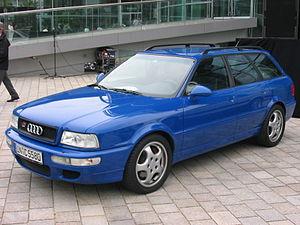
En 1993, la marque allemande Audi décide de créer l'Audi RS2, une version sportive de l'Audi S2. Il s'agit d'un break sportif conçu en collaboration avec Porsche. La RS2 fera date dans l'histoire de la marque et précédera les fameuses RS4 et RS6.
Audi 80 a été le nom de quatre générations d'automobiles - du segment intermédiaire-supérieur - fabriquées par le constructeur allemand Audi. La première génération d'Audi 80 a tracé l'avenir de la nouvelle génération de familiales pour tous, basée sur le fameux adage de la marque — « Vorsprung durch Technik » — toujours en application.